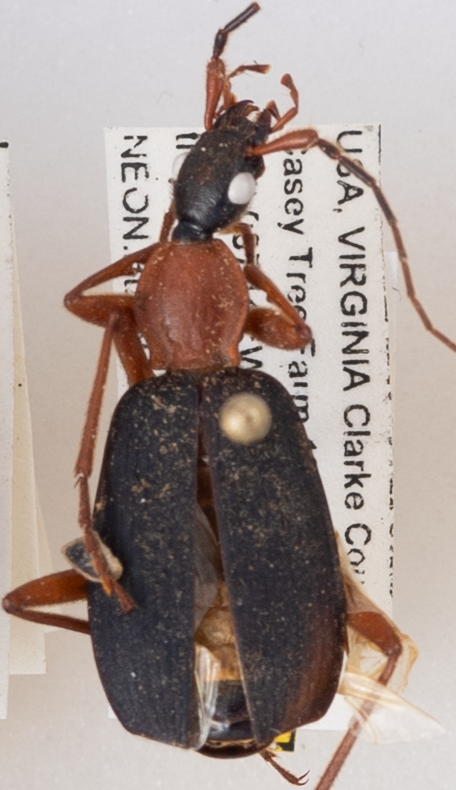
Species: Galerita bicolor
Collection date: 2020-08-11
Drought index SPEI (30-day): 1.064
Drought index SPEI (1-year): -0.06
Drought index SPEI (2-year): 1.69